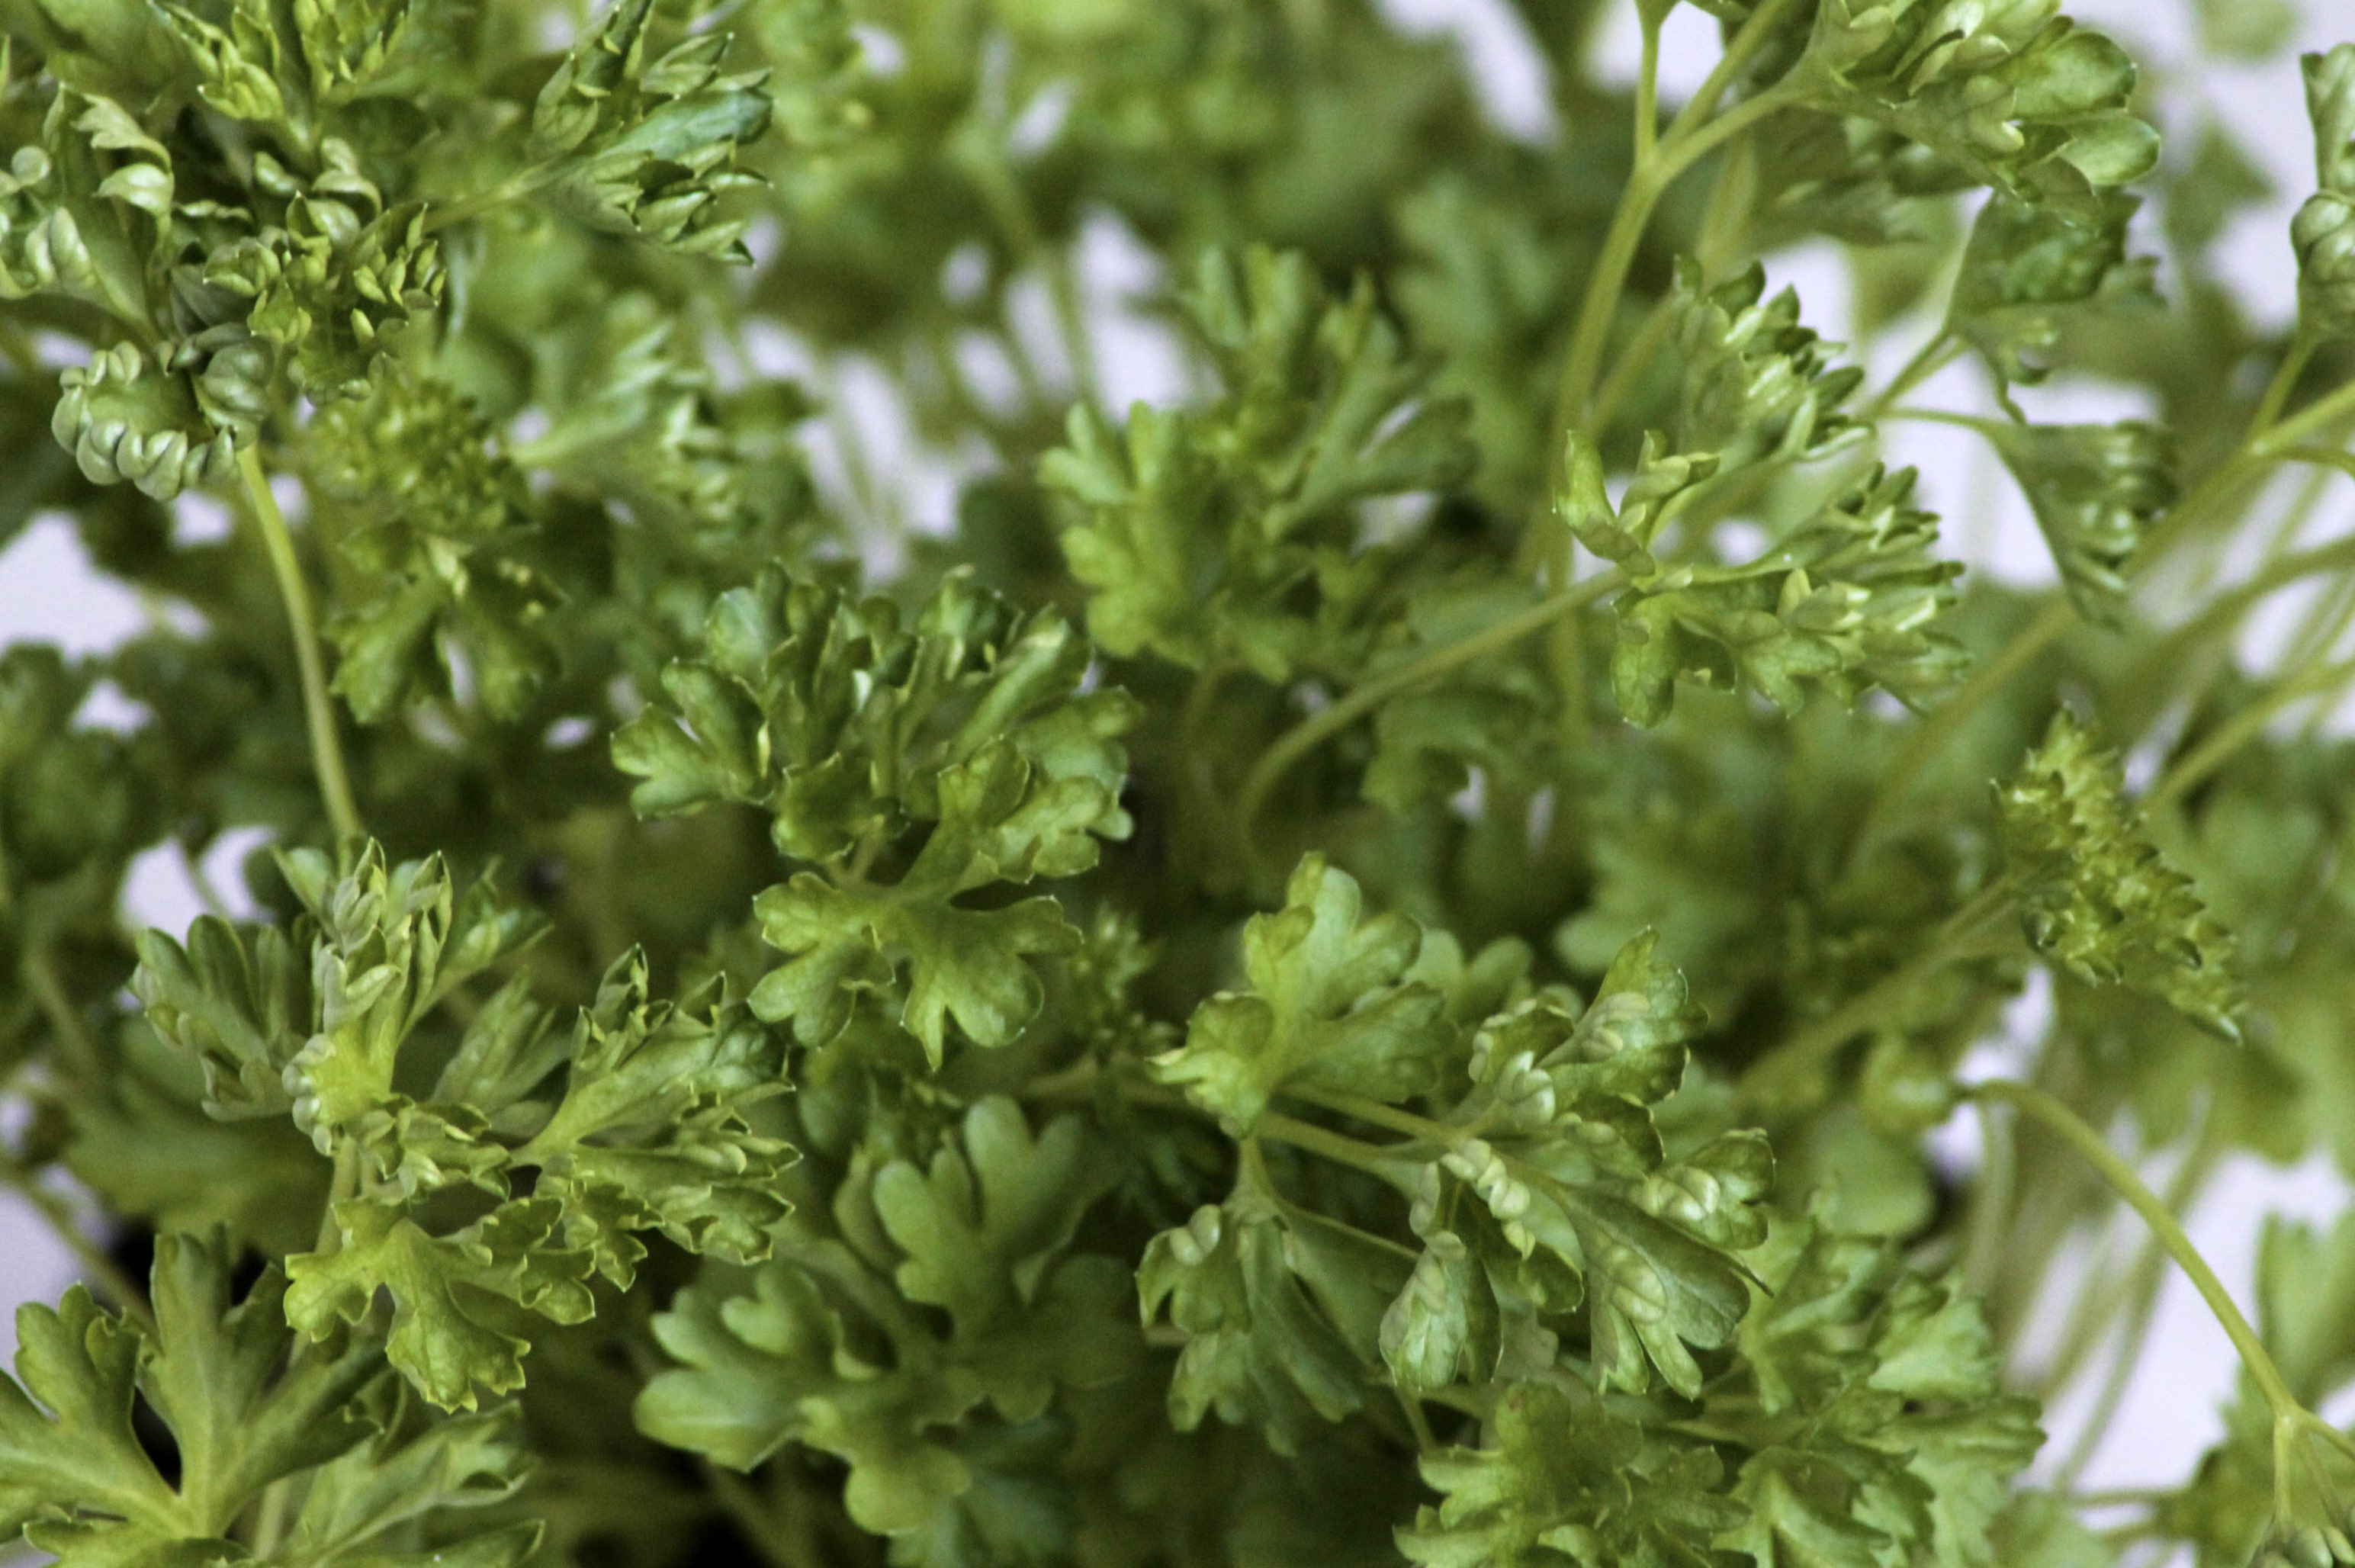
plant, leaf, flower, food, green, spice, herb, produce, vegetable, coriander, marjoram, herbs, parsley, anthriscus, chervil, flowering plant, herb garden, cow parsley, land plant, apiales, leaf vegetable, parsley family, fines herbes, pennyroyal, japanese mugwort